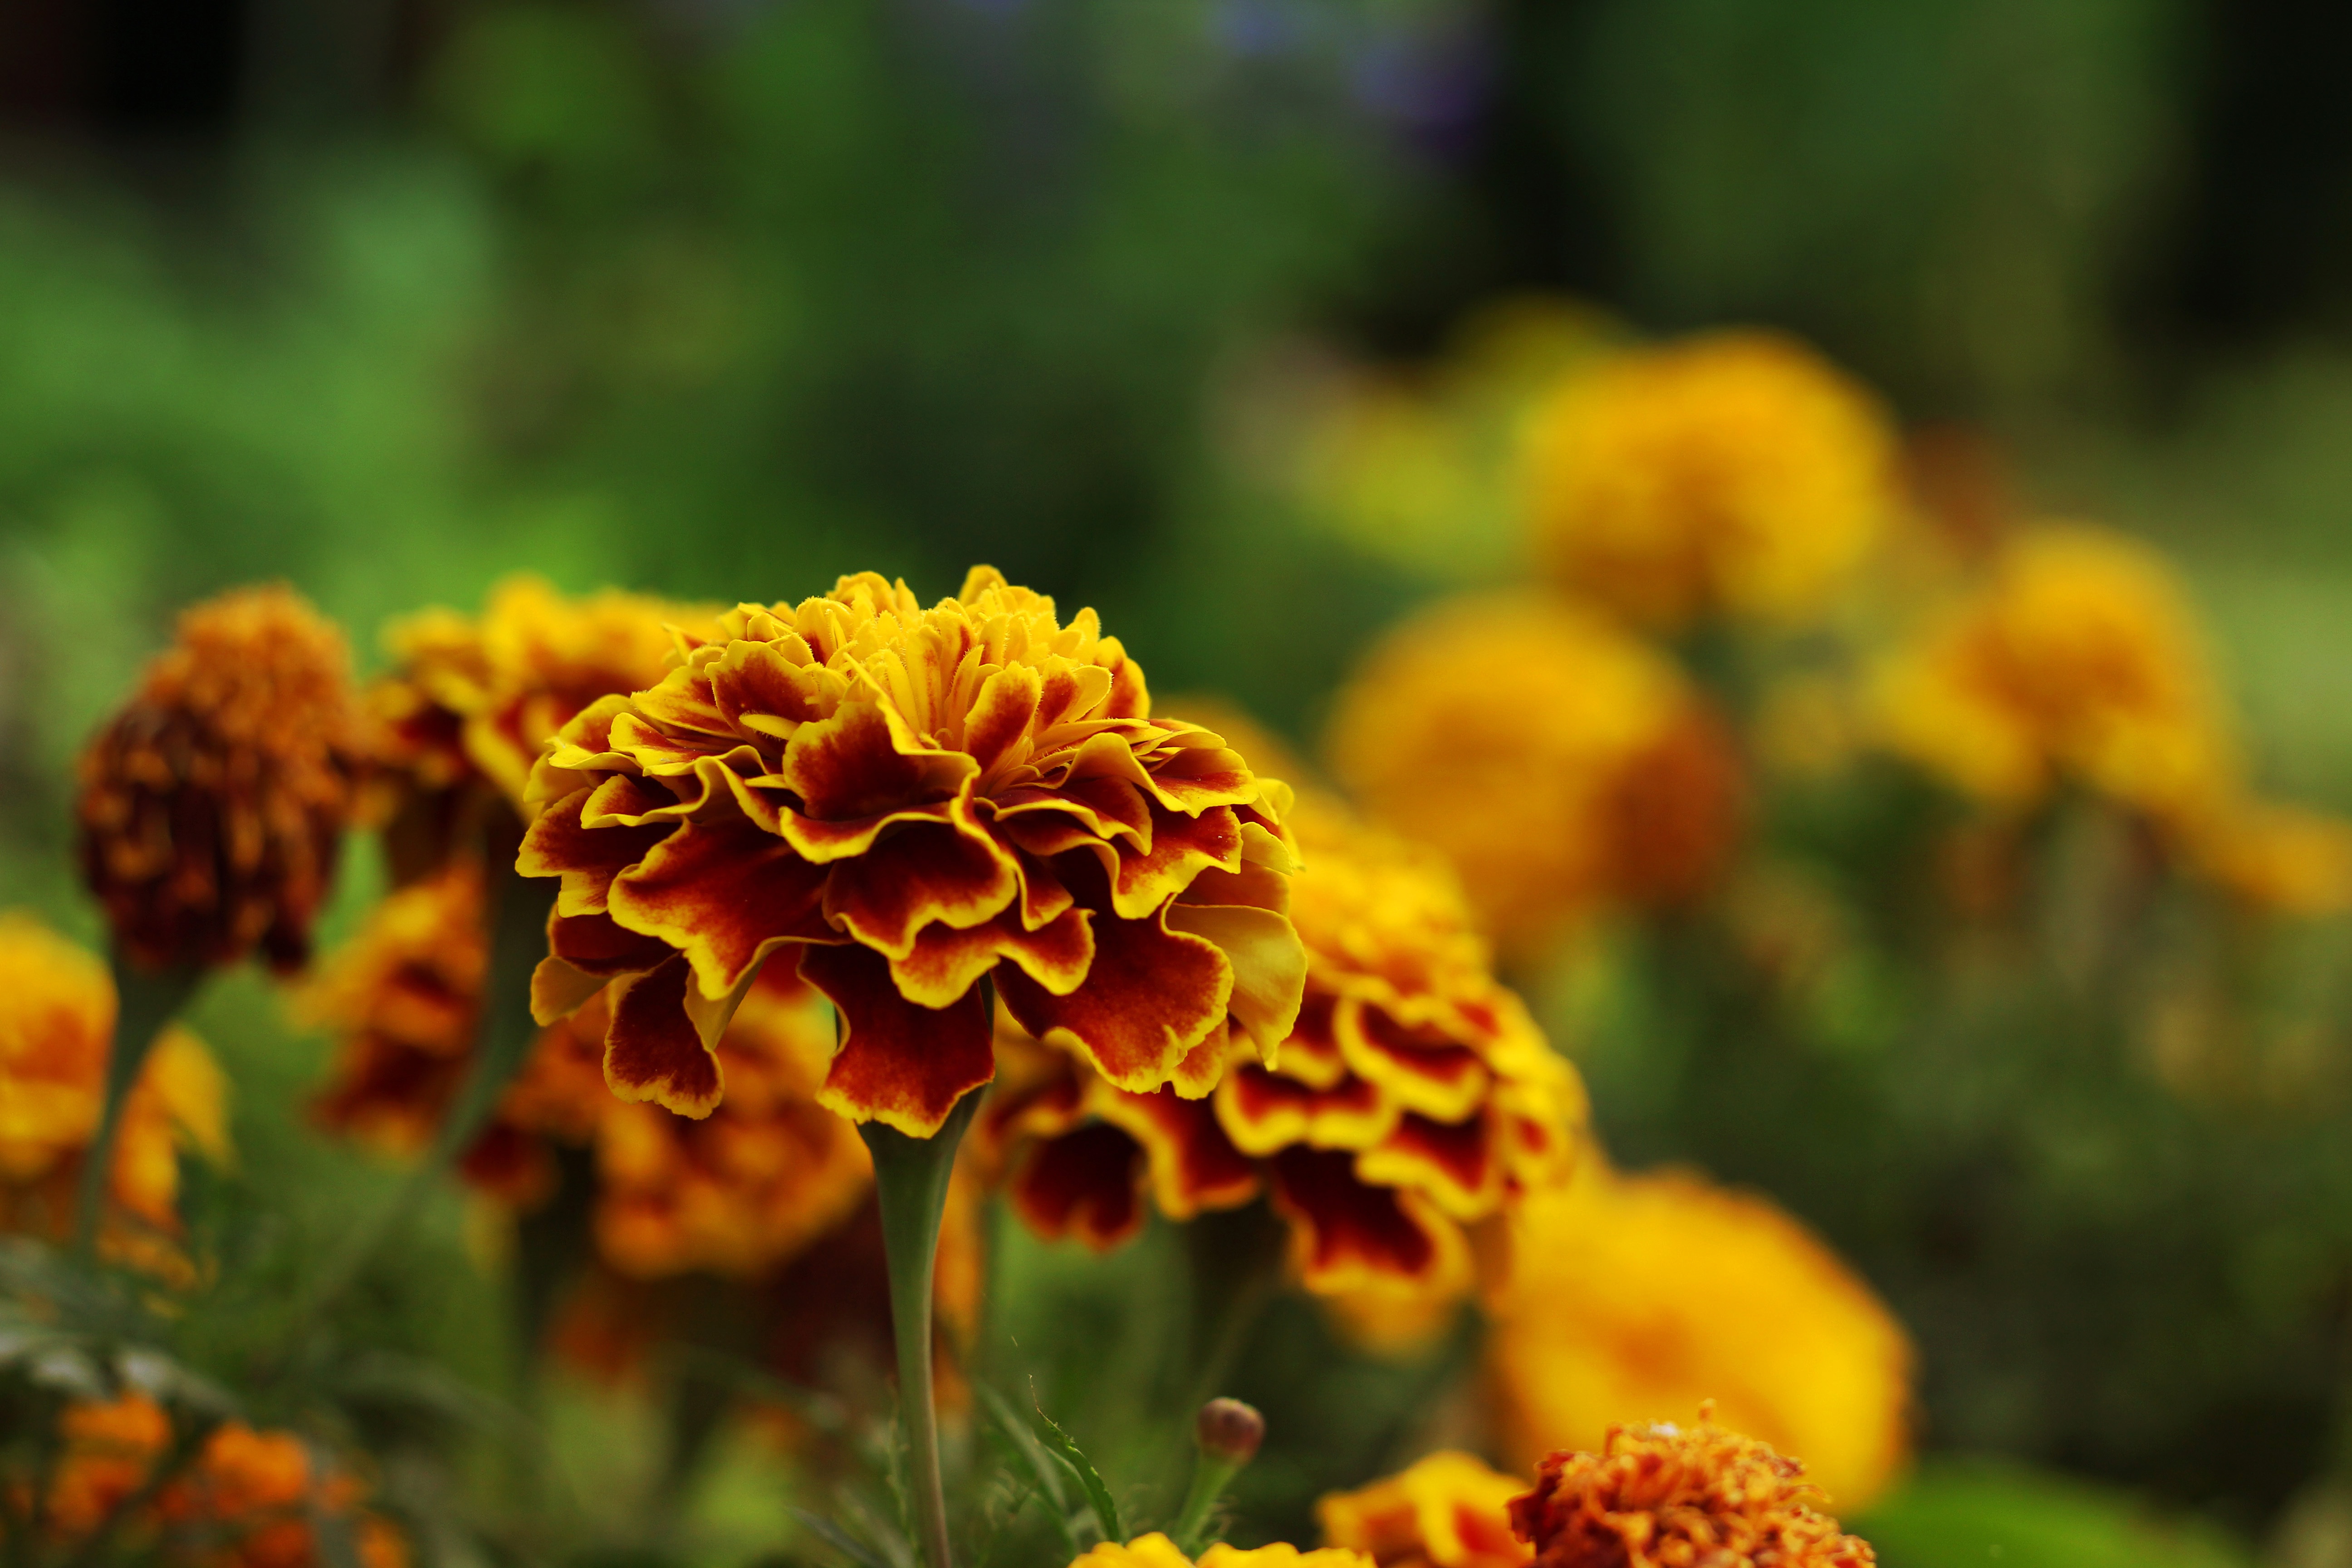
nature, grass, blossom, plant, meadow, sunlight, leaf, flower, petal, bloom, summer, orange, spring, green, macro, autumn, botany, blooming, colorful, yellow, garden, flora, plants, wildflower, close up, cheerful, bright, easter, spring flowers, marigolds, macro photography, flowering plant, daisy family, flower bouquet, land plant